Model horse

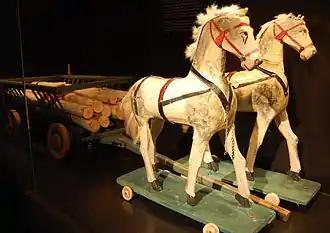
Wooden horse figurines

Model horses are scale replicas of real horses. They originated simultaneously – but independently – in the United States, Canada, and the United Kingdom, followed later by Sweden (UK-influenced), Germany (US-influenced), and Australia. They encompass a wide variety of fanbase activities, from those who simply like to collect, to those who show their models at model horse shows. Unlike model cars or trains, model horse collectibles do not need to be assembled from kits, although they can be altered to the collector's liking.